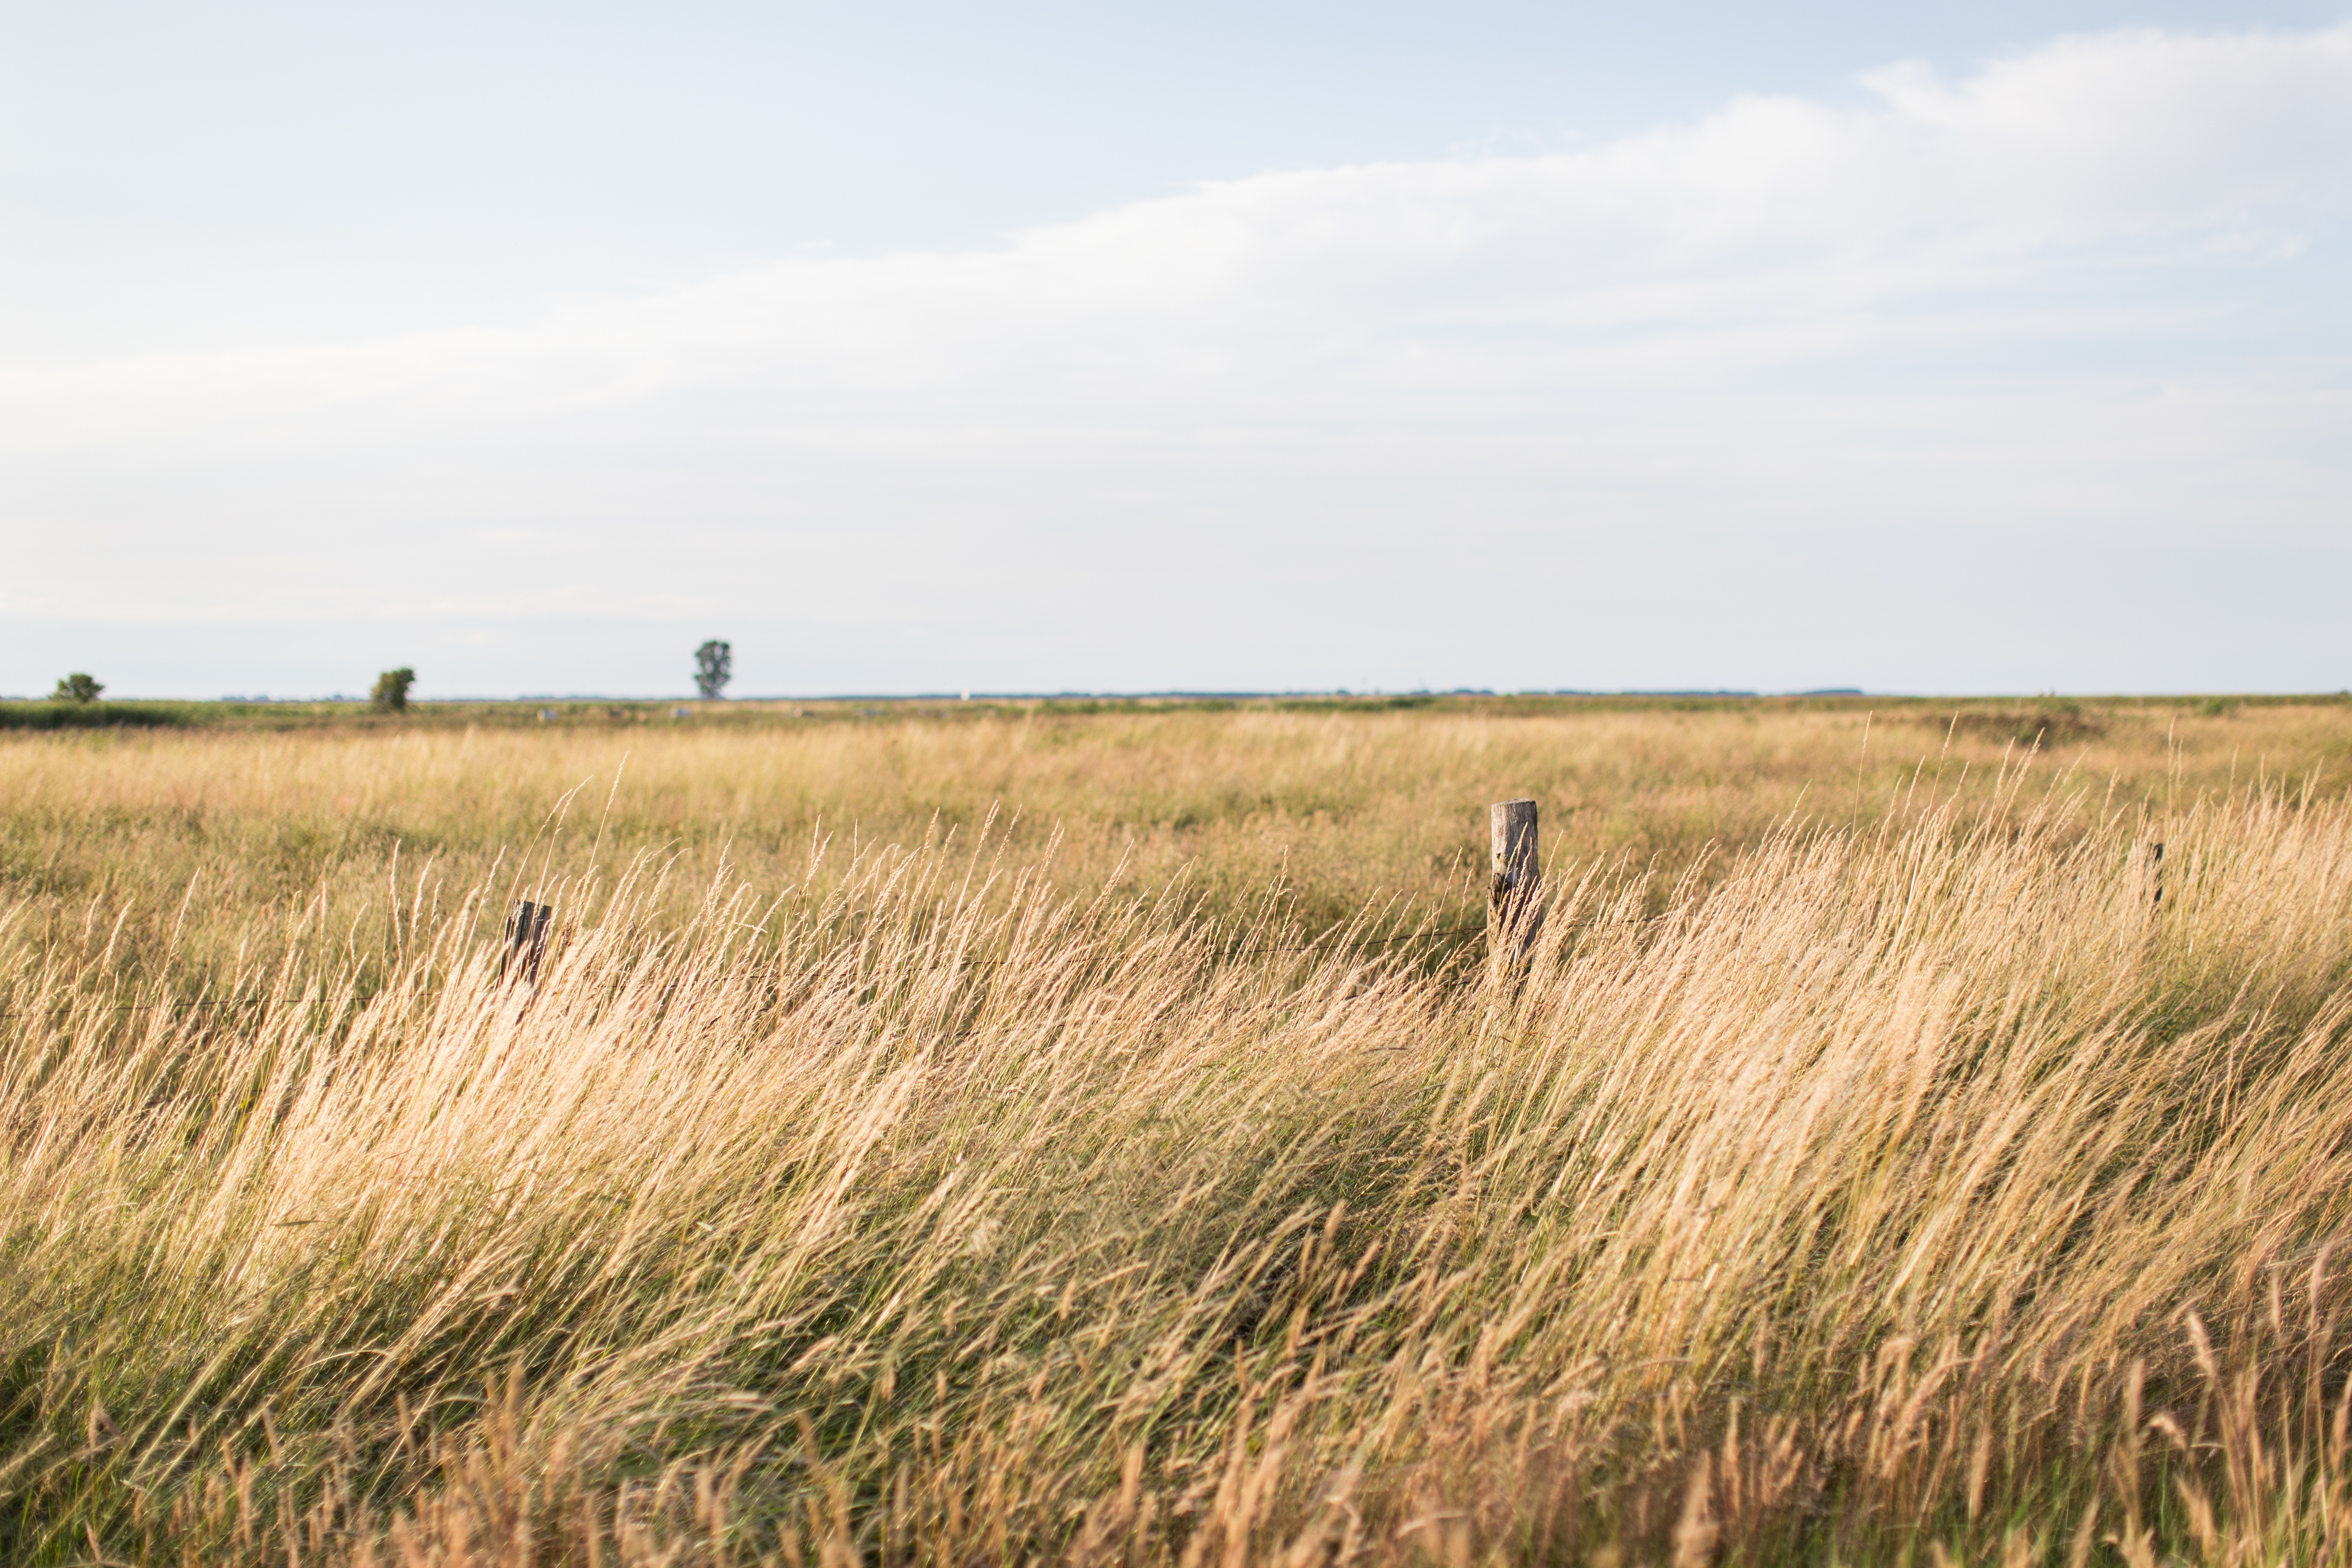
grass, horizon, marsh, wilderness, fence, field, meadow, prairie, pasture, savanna, plain, agricultural, grassland, badlands, wetland, habitat, safari, ecosystem, steppe, salt marsh, rural area, natural environment, grass family, ecoregion